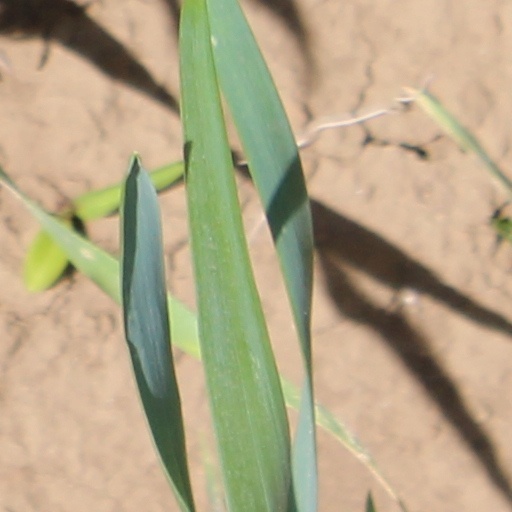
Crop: wheat